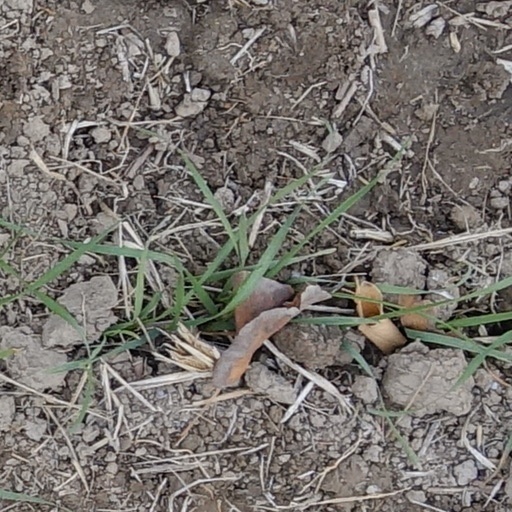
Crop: wheat